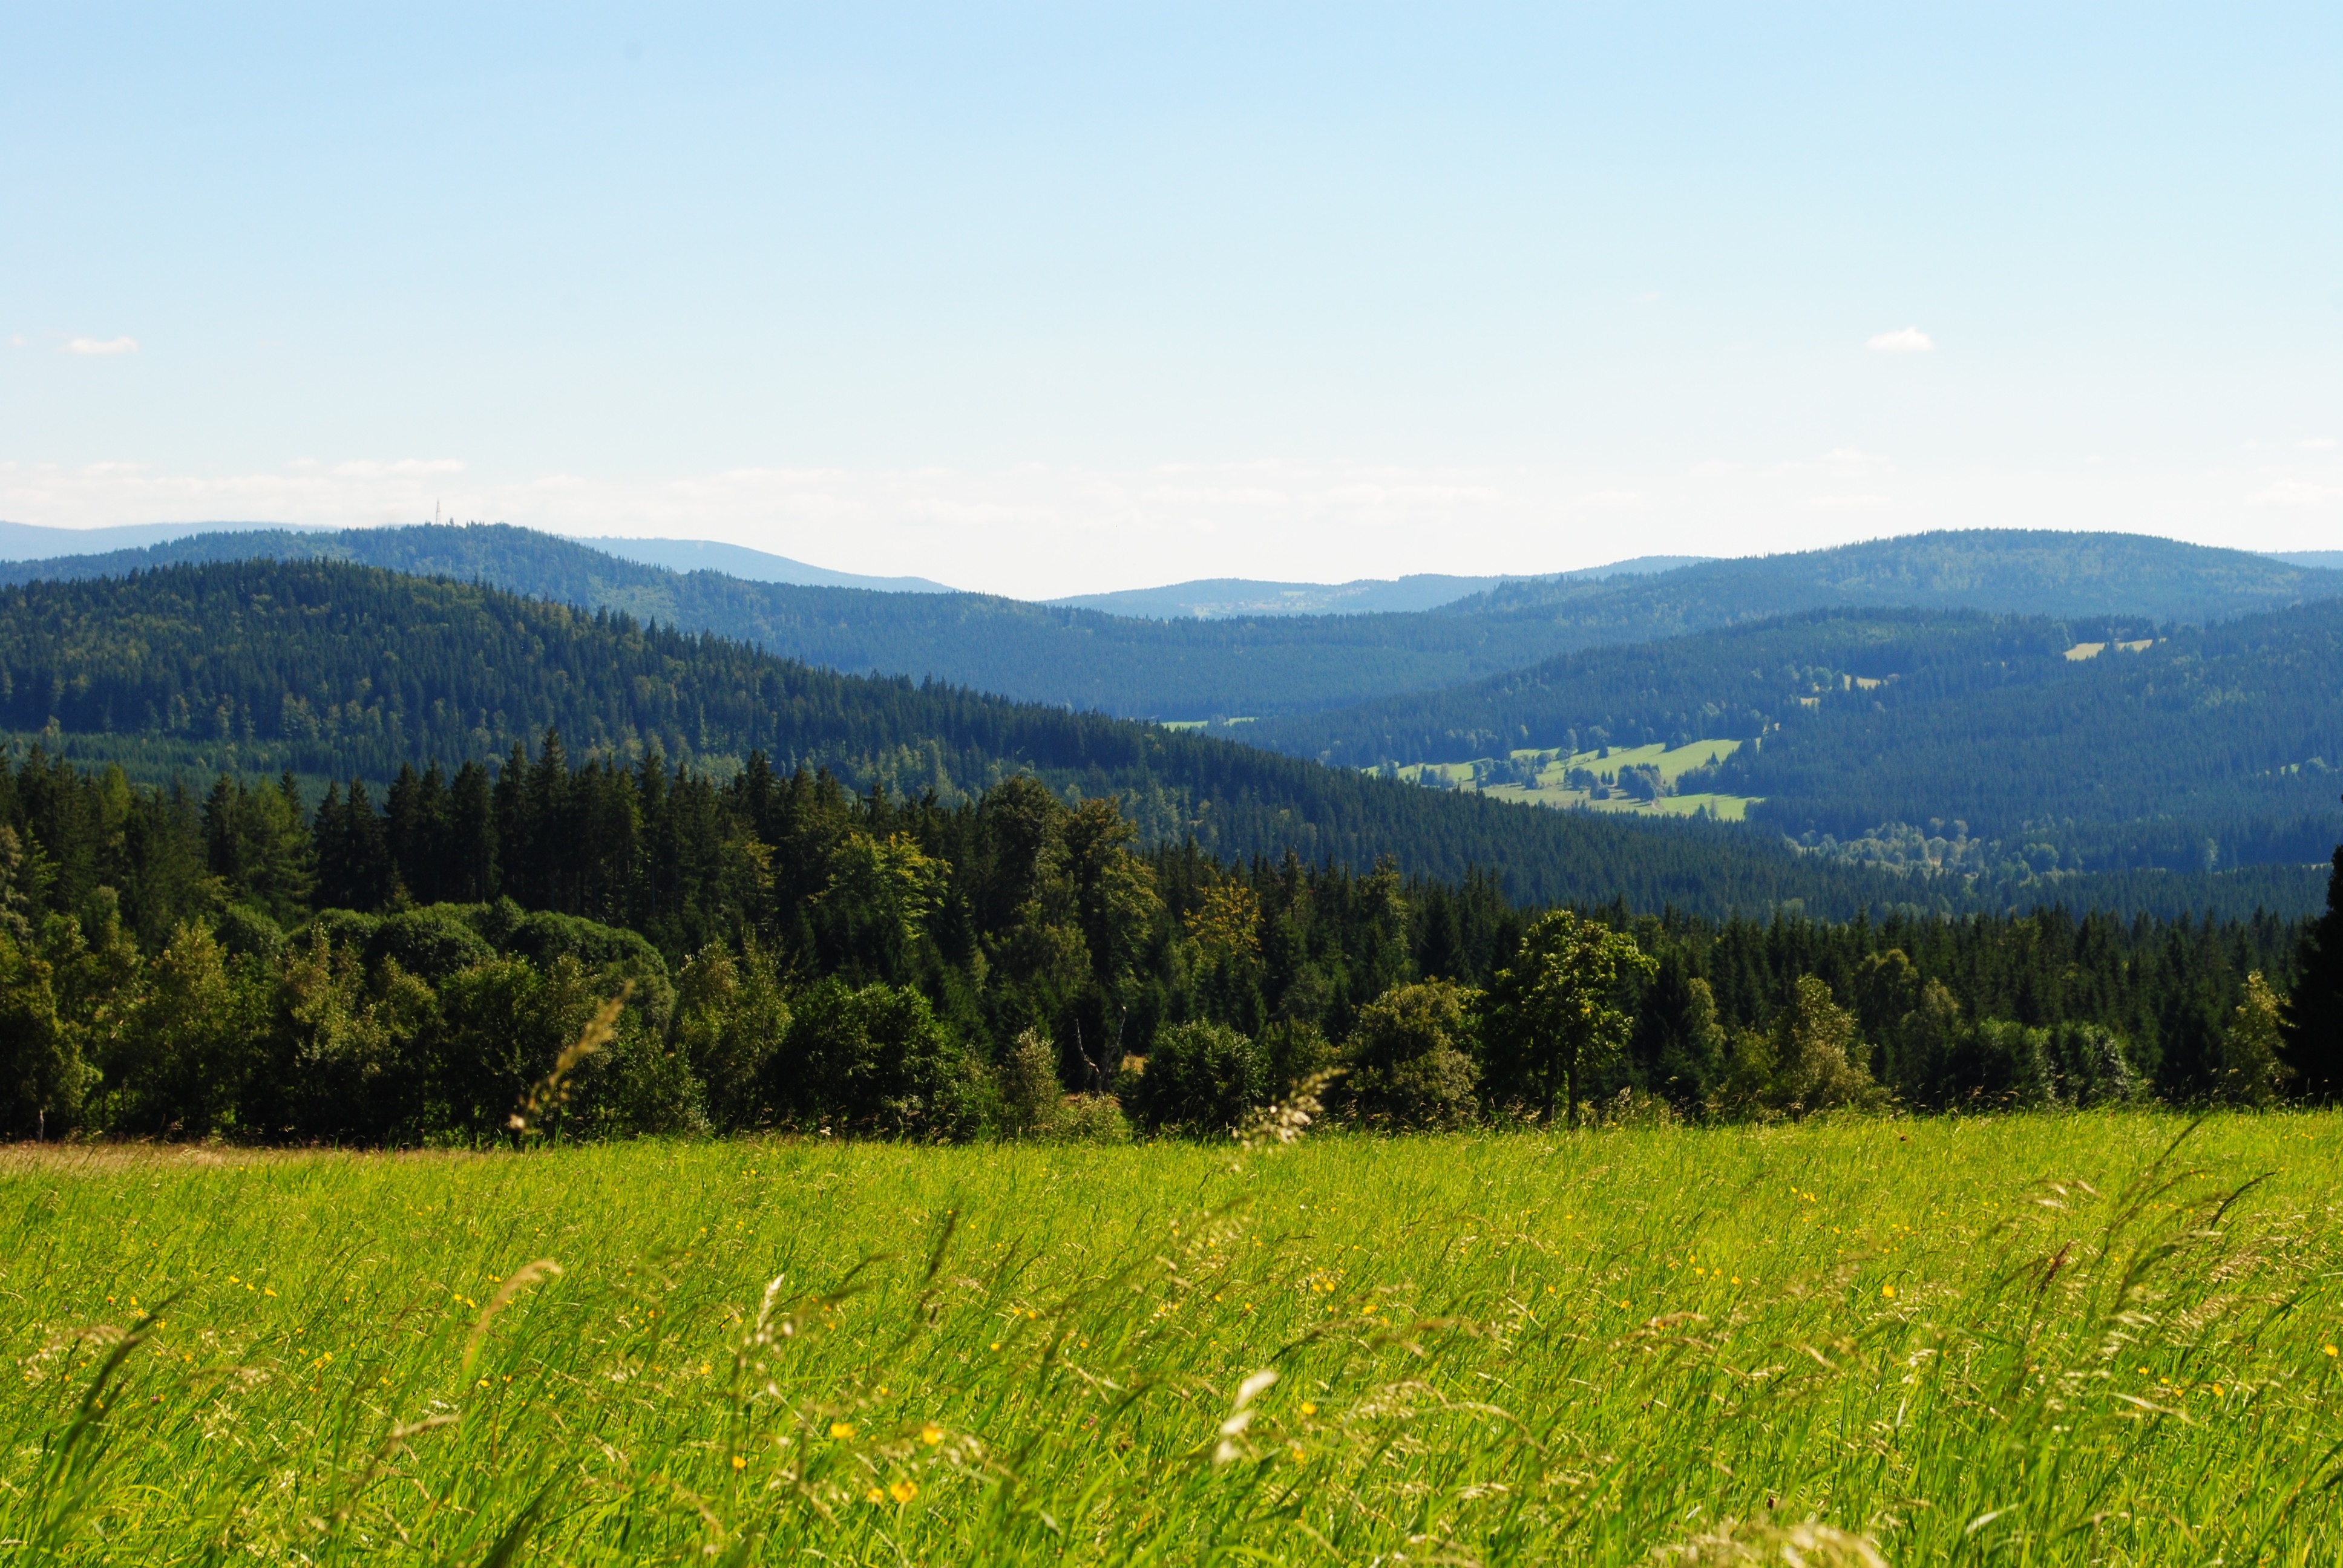
landscape, forest, grass, wilderness, mountain, field, meadow, prairie, hill, view, valley, mountain range, panorama, summer, green, pasture, ridge, plain, mountains, grassland, plateau, fell, habitat, ecosystem, rural area, natural environment, geographical feature, mountainous landforms, sumava